Gérard Klein

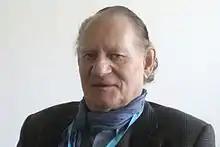
Gérard Klein, Utopiales 2011

Gérard Klein (born 1937), known also as Gilles, is a French science fiction writer with sociological training.